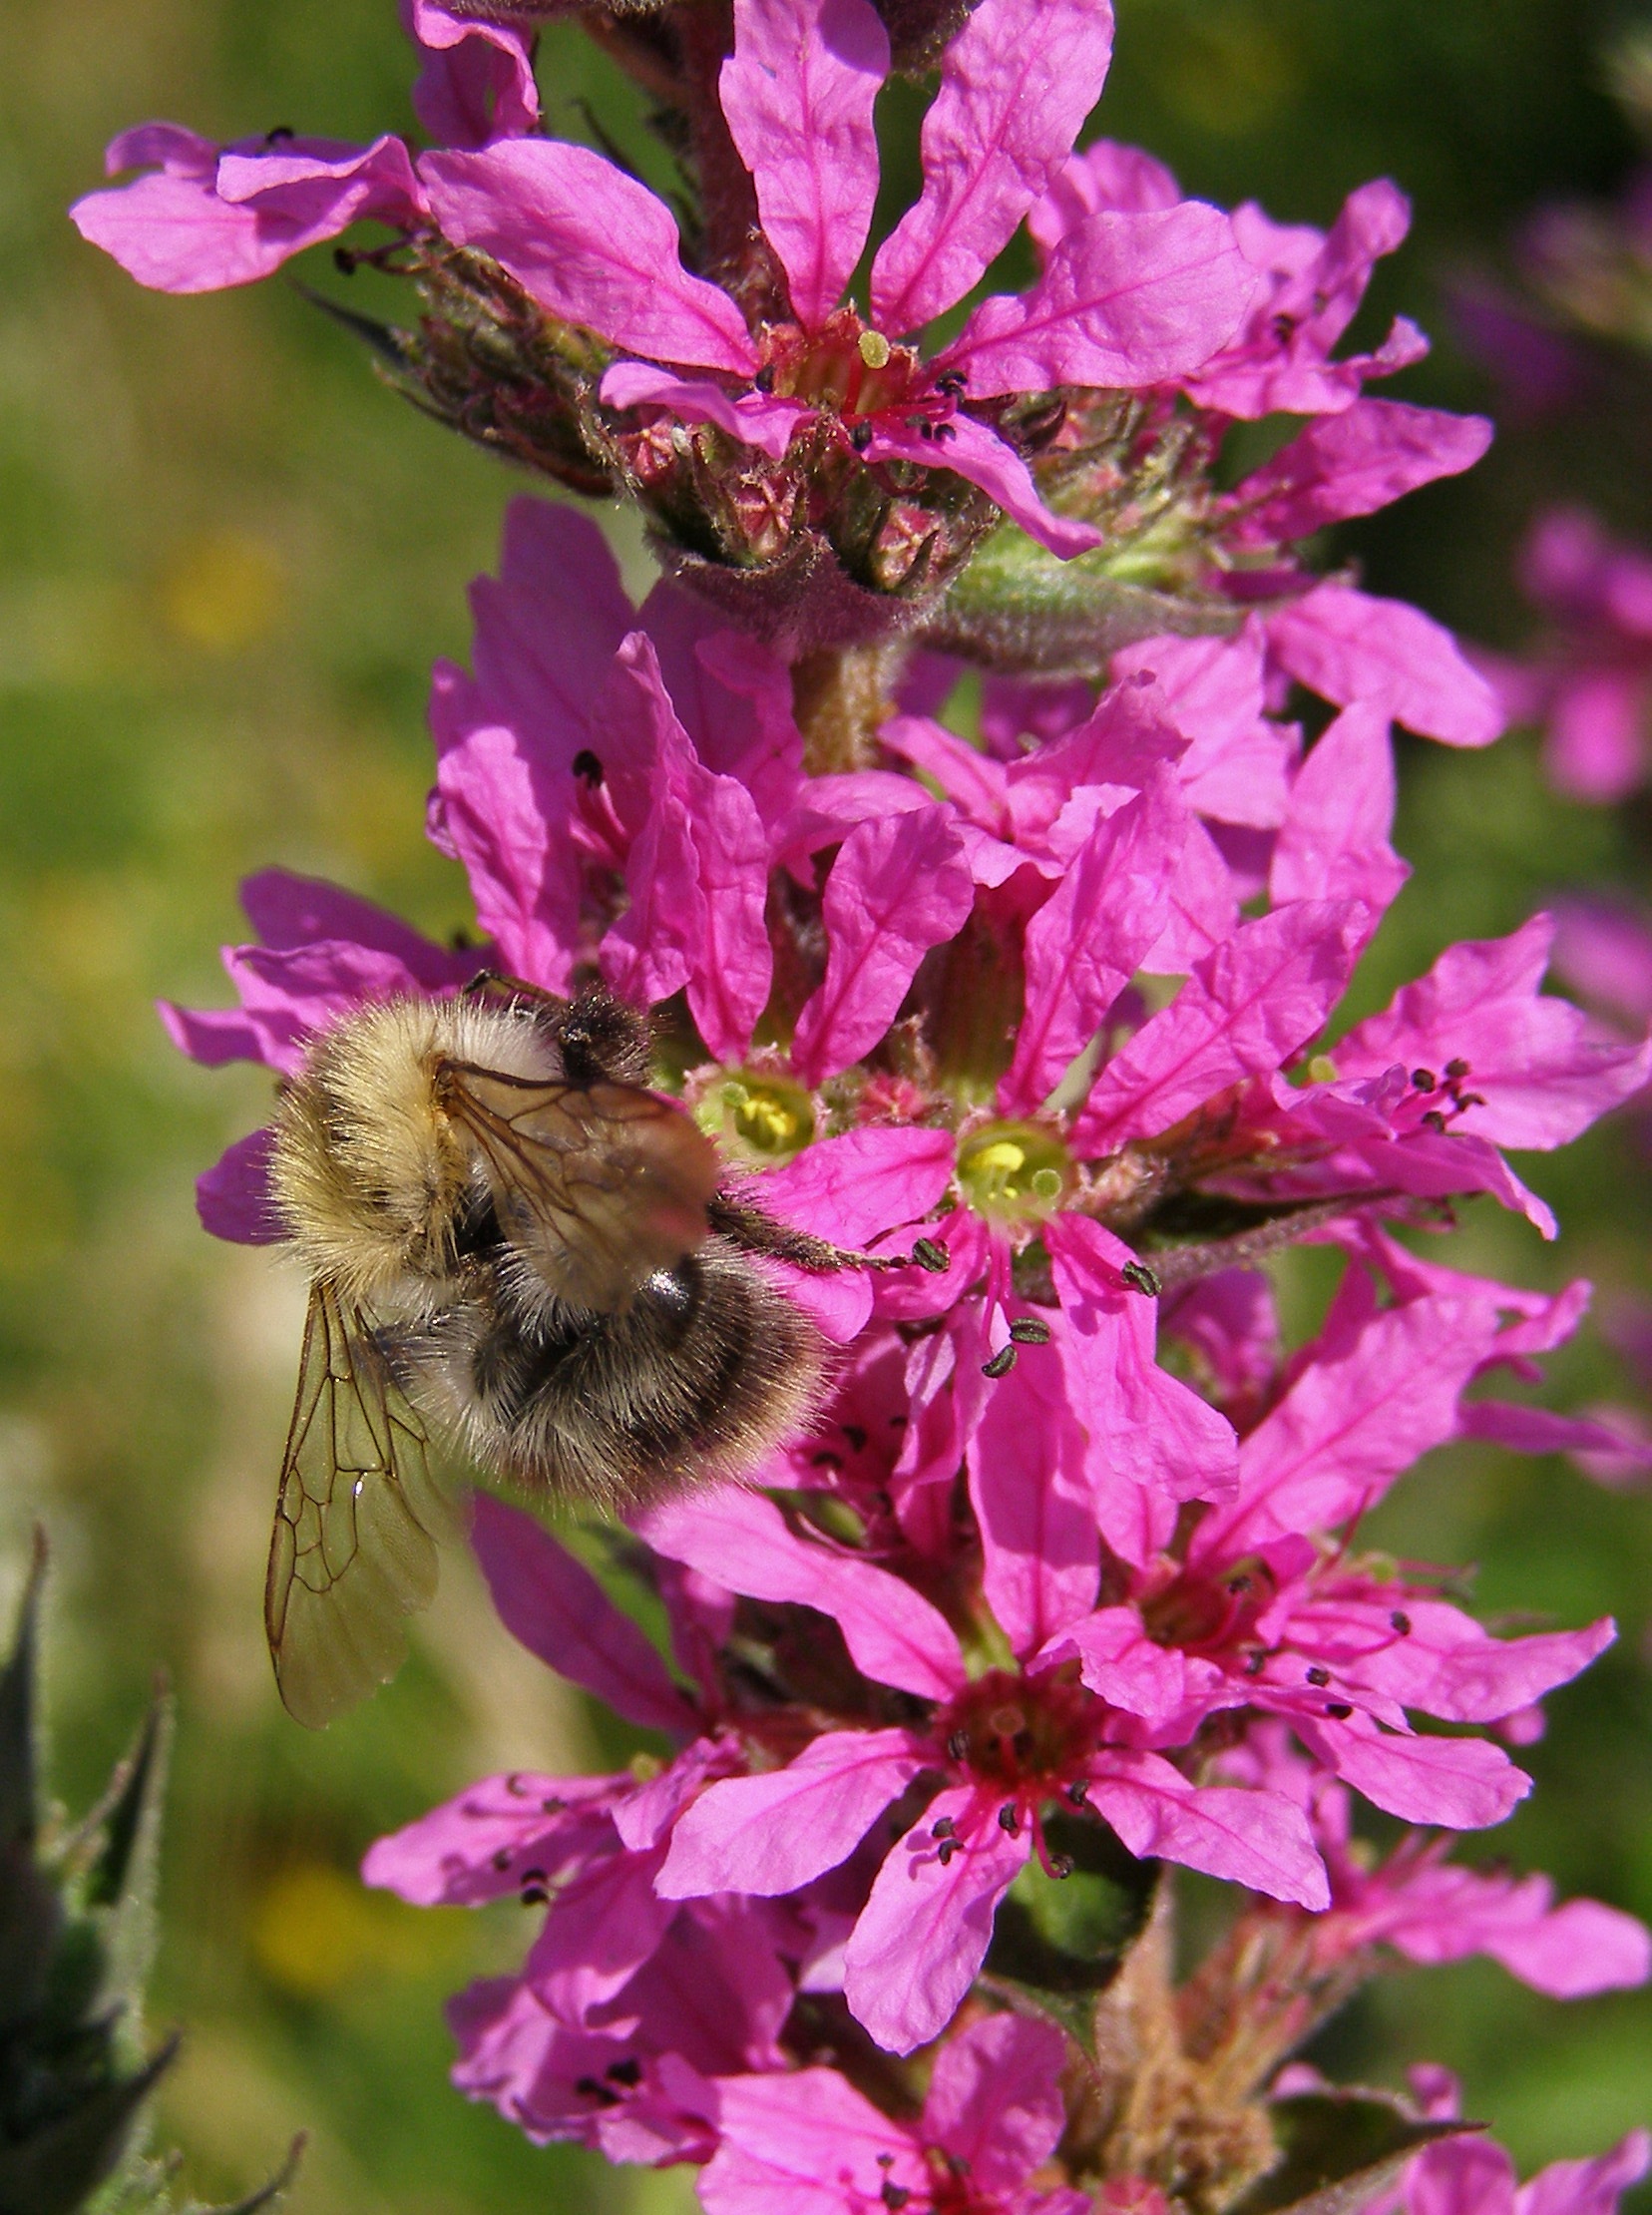
nature, blossom, plant, meadow, flower, summer, spring, insect, macro, botany, pink, flora, fauna, invertebrate, wildflower, shrub, bee, bumblebee, nectar, macro photography, flowering plant, honey bee, pollinator, annual plant, lythrum salicaria, land plant, membrane winged insect, loosestrife common